Julia Laskin

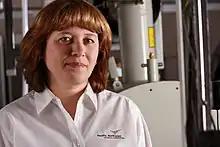
Laskin at Pacific Northwest National Laboratory in 2008

Julia Laskin is the William F. and Patty J. Miller Professor of Analytical Chemistry at Purdue University. Her research is focused on the fundamental understanding of ion-surface collisions, understanding of phenomena underlying chemical analysis of large molecules in complex heterogeneous environments, and the development of new instrumentation and methods in preparative and imaging mass spectrometry.